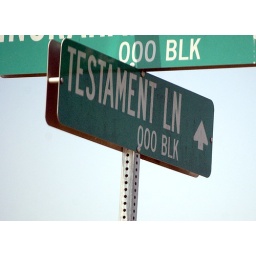
A street sign in rural Clay county just west of Ingraham, Ill., Wednesday, August 1, 2007.